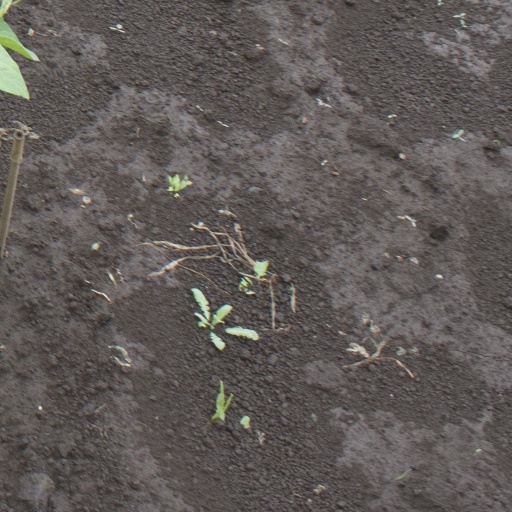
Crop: soybean